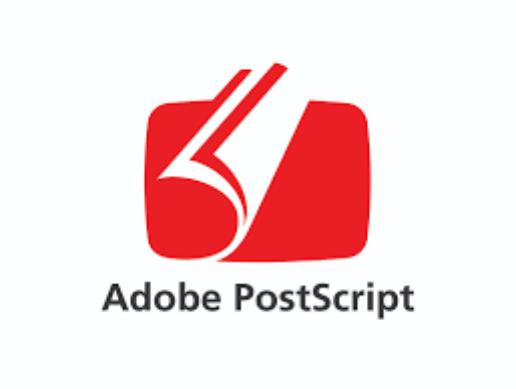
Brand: Adobe Systems
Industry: Others